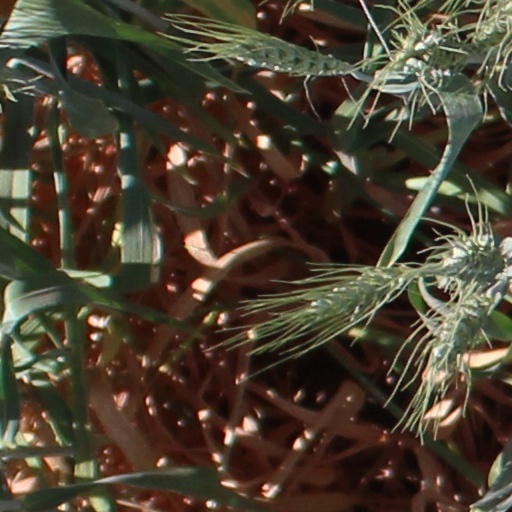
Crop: wheat